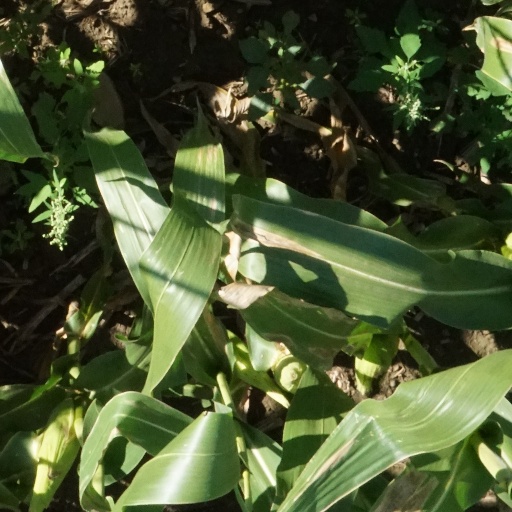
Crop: maize; corn